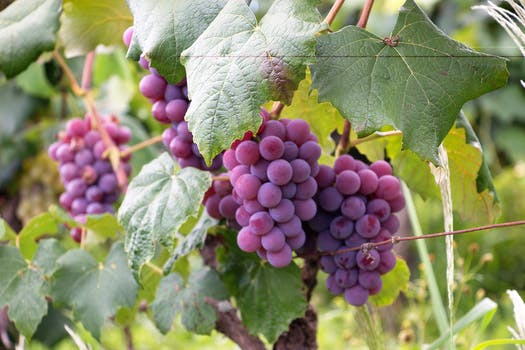
Label: No Watermark